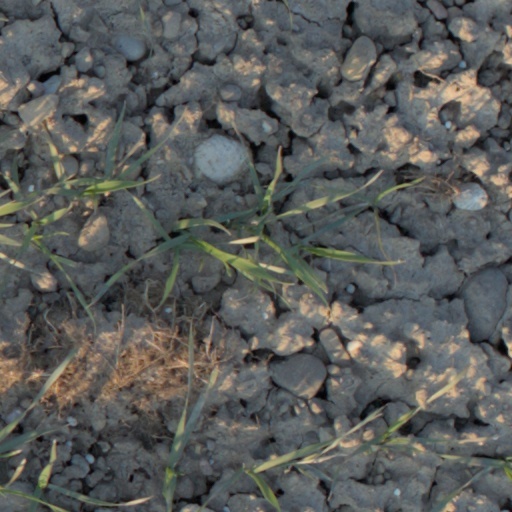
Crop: wheat